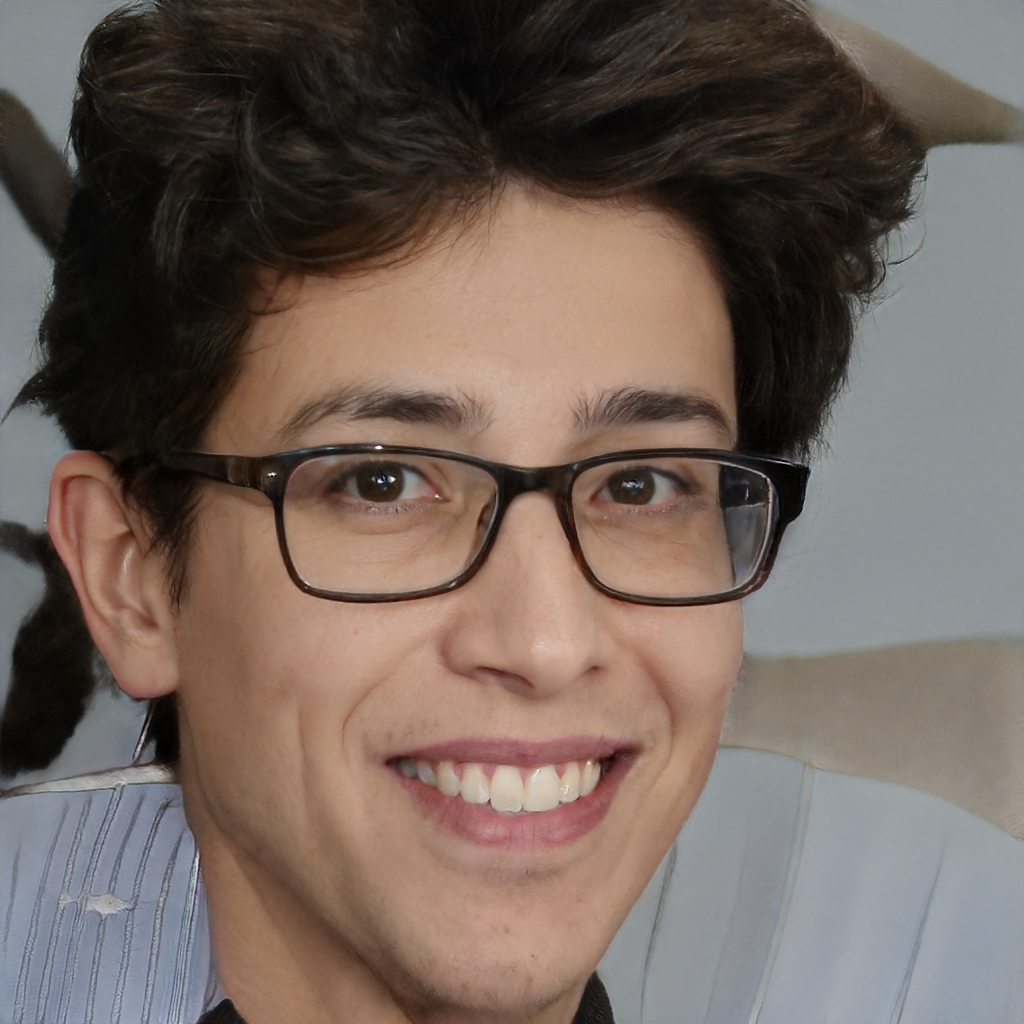
Label: No Watermark